British Waterways

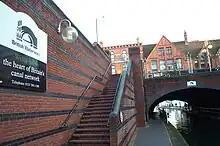
British Waterways sign near Gas Street Basin on the BCN Main Line in Birmingham

During the early 20th century, the canal network was in decline because of increasing competition from the railways and road transport. Until the 1950s, freight and other cargo was still carried on the canals, by then owned by the railway companies. When the railways were nationalised in 1948, the canals they owned were also incorporated into the new British Transport Commission. The Commission focused on encouraging commercial traffic to the waterways, but with the construction of motorways in the 1950s, and legislation such as the Clean Air Act 1956 affecting the coal carriers using the waterways, that policy could not be sustained. The last regular coal long-distance narrow-boat-carrying contract, from Atherstone to the Kearley and Tonge jam factory at Southall near London, ended in October 1970, although lime juice continued to be carried by narrow boat from Brentford to Boxmoor until 1981, and aggregate from Thurmaston to Syston from 1976 until 1988.